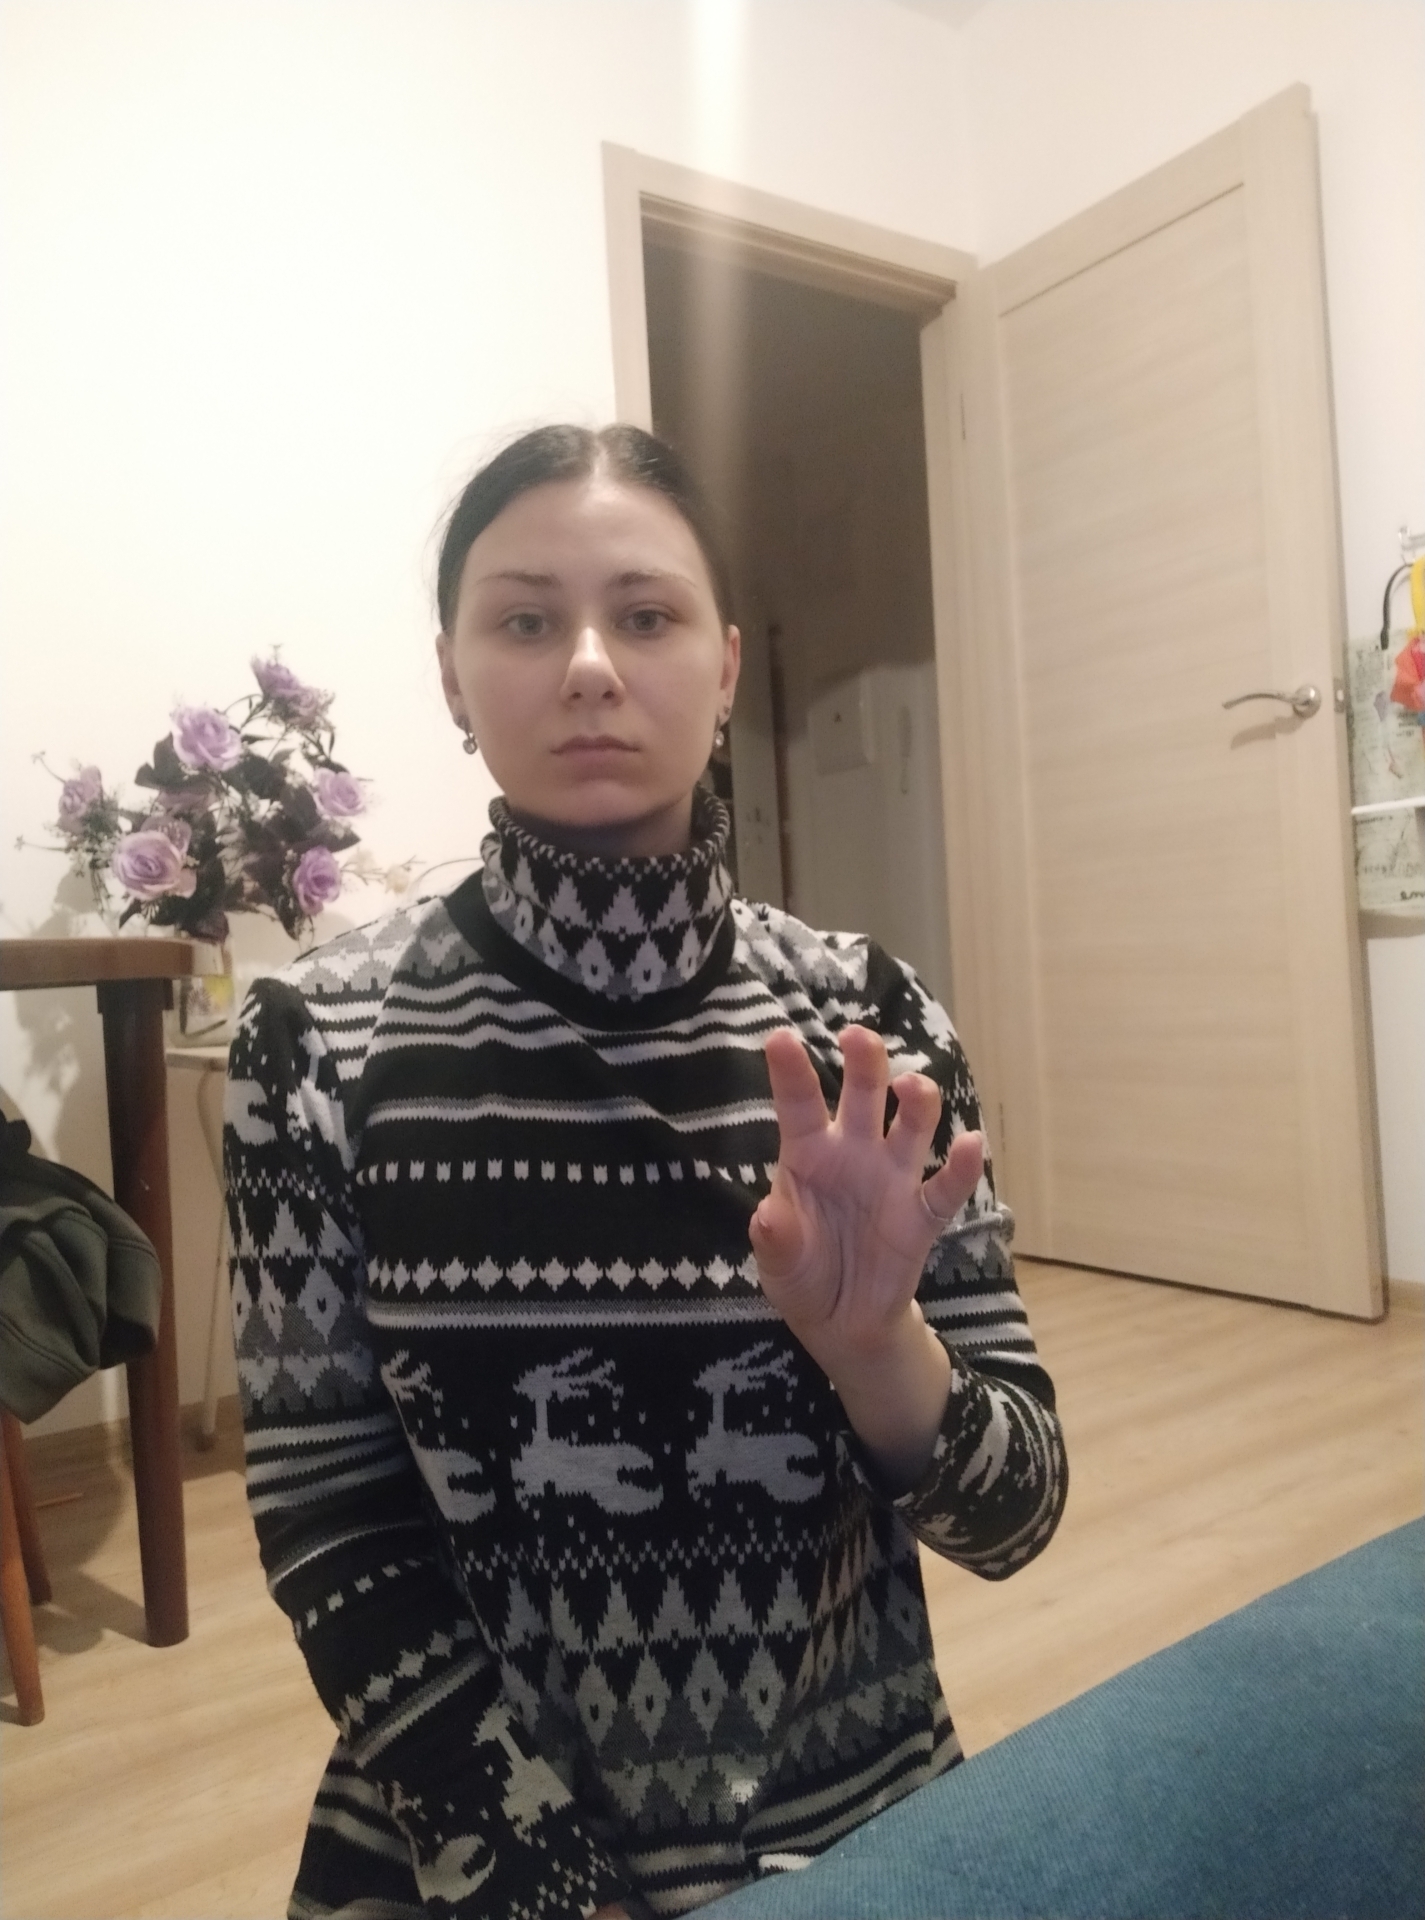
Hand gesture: grabbing